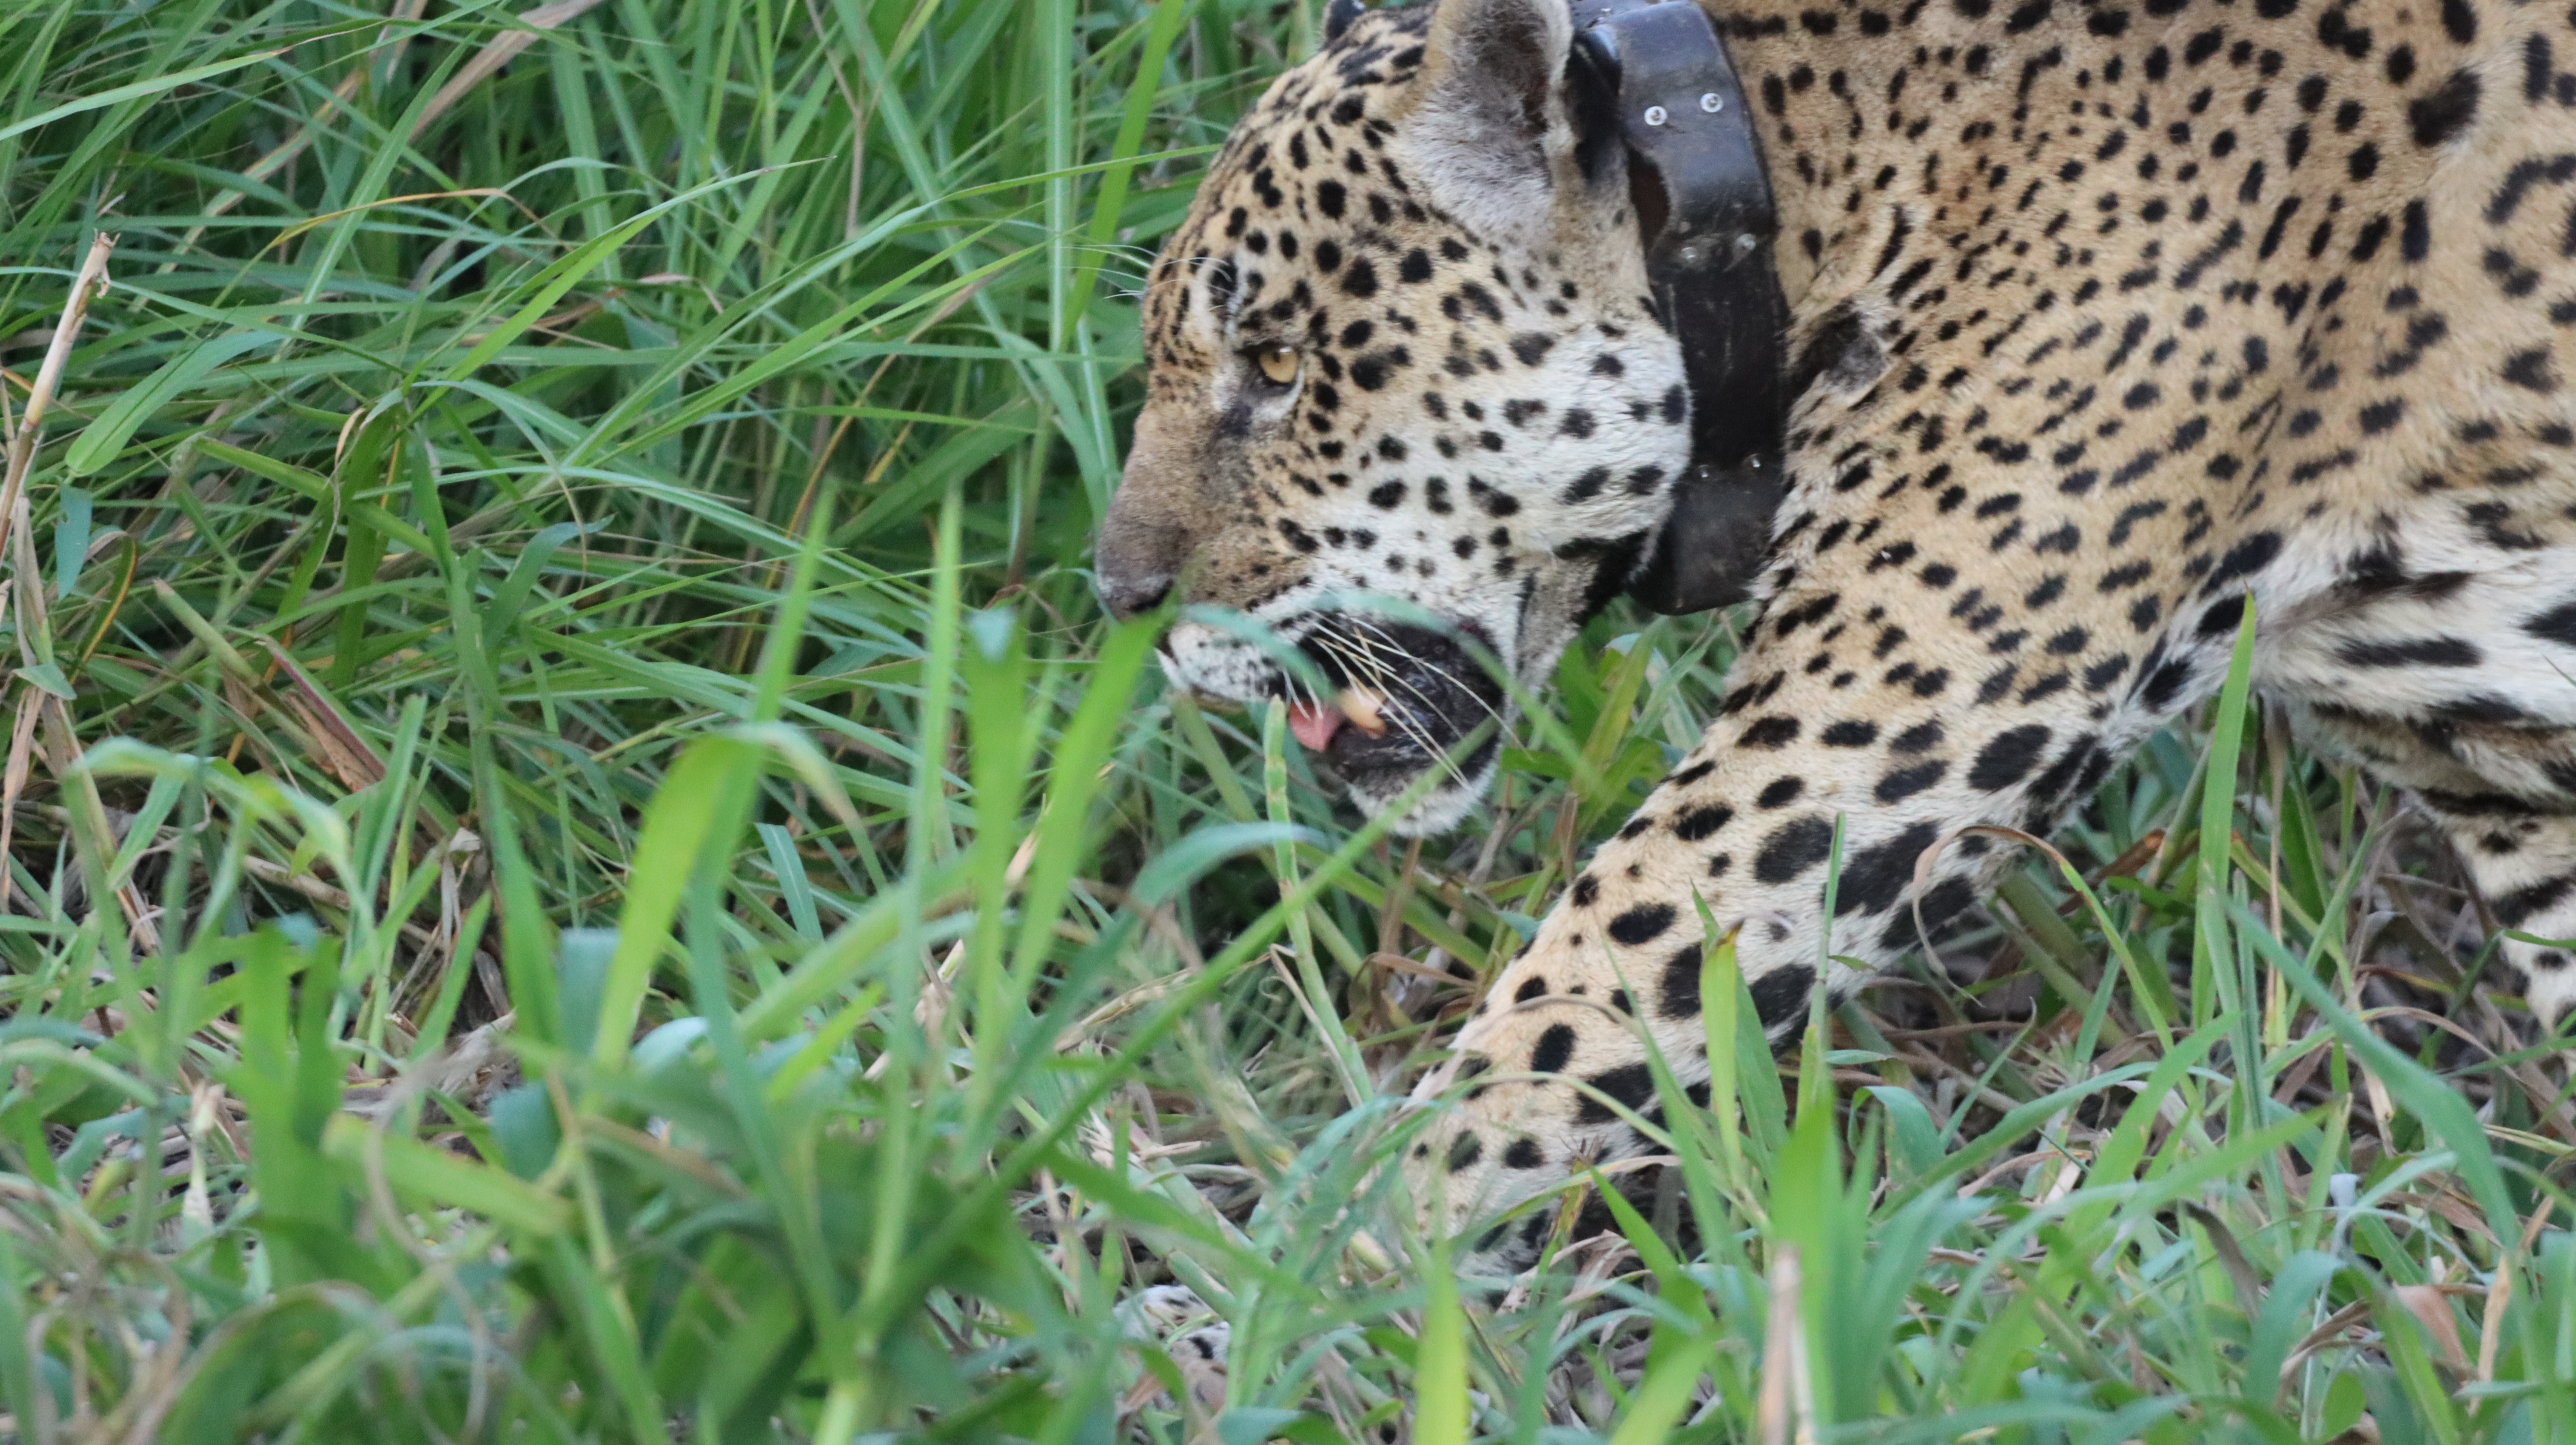
Jaguar: Ousado